David Duke 1988 presidential campaign

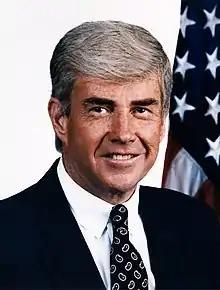
Photographic portrait of Jack Kemp

Shortly after his announcement Duke appeared on an Atlanta WSGT radio station which caused multiple protests around the station and call-ins meant to disrupt the radio station. A week later he pleaded no contest to a misdemeanor charge of obstruction of a roadway from when he was involved in an incident during a civil rights march in Forsyth County in January.